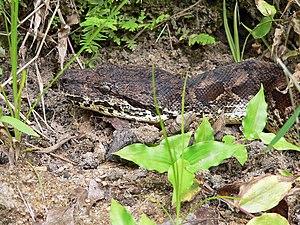
Acrantophis est un genre de serpents de la famille des Boidae. Les espèces regroupées sous ce genre sont communément appelées Boa terrestre de Madagascar.